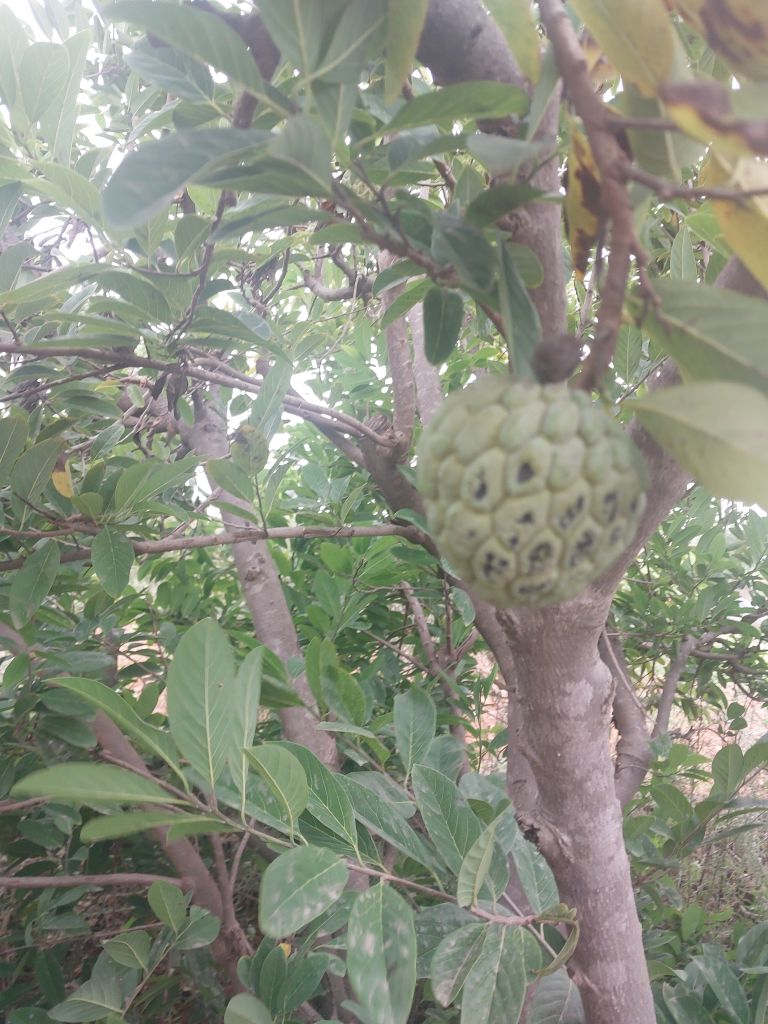
Disease label: Leaf spot on fruit